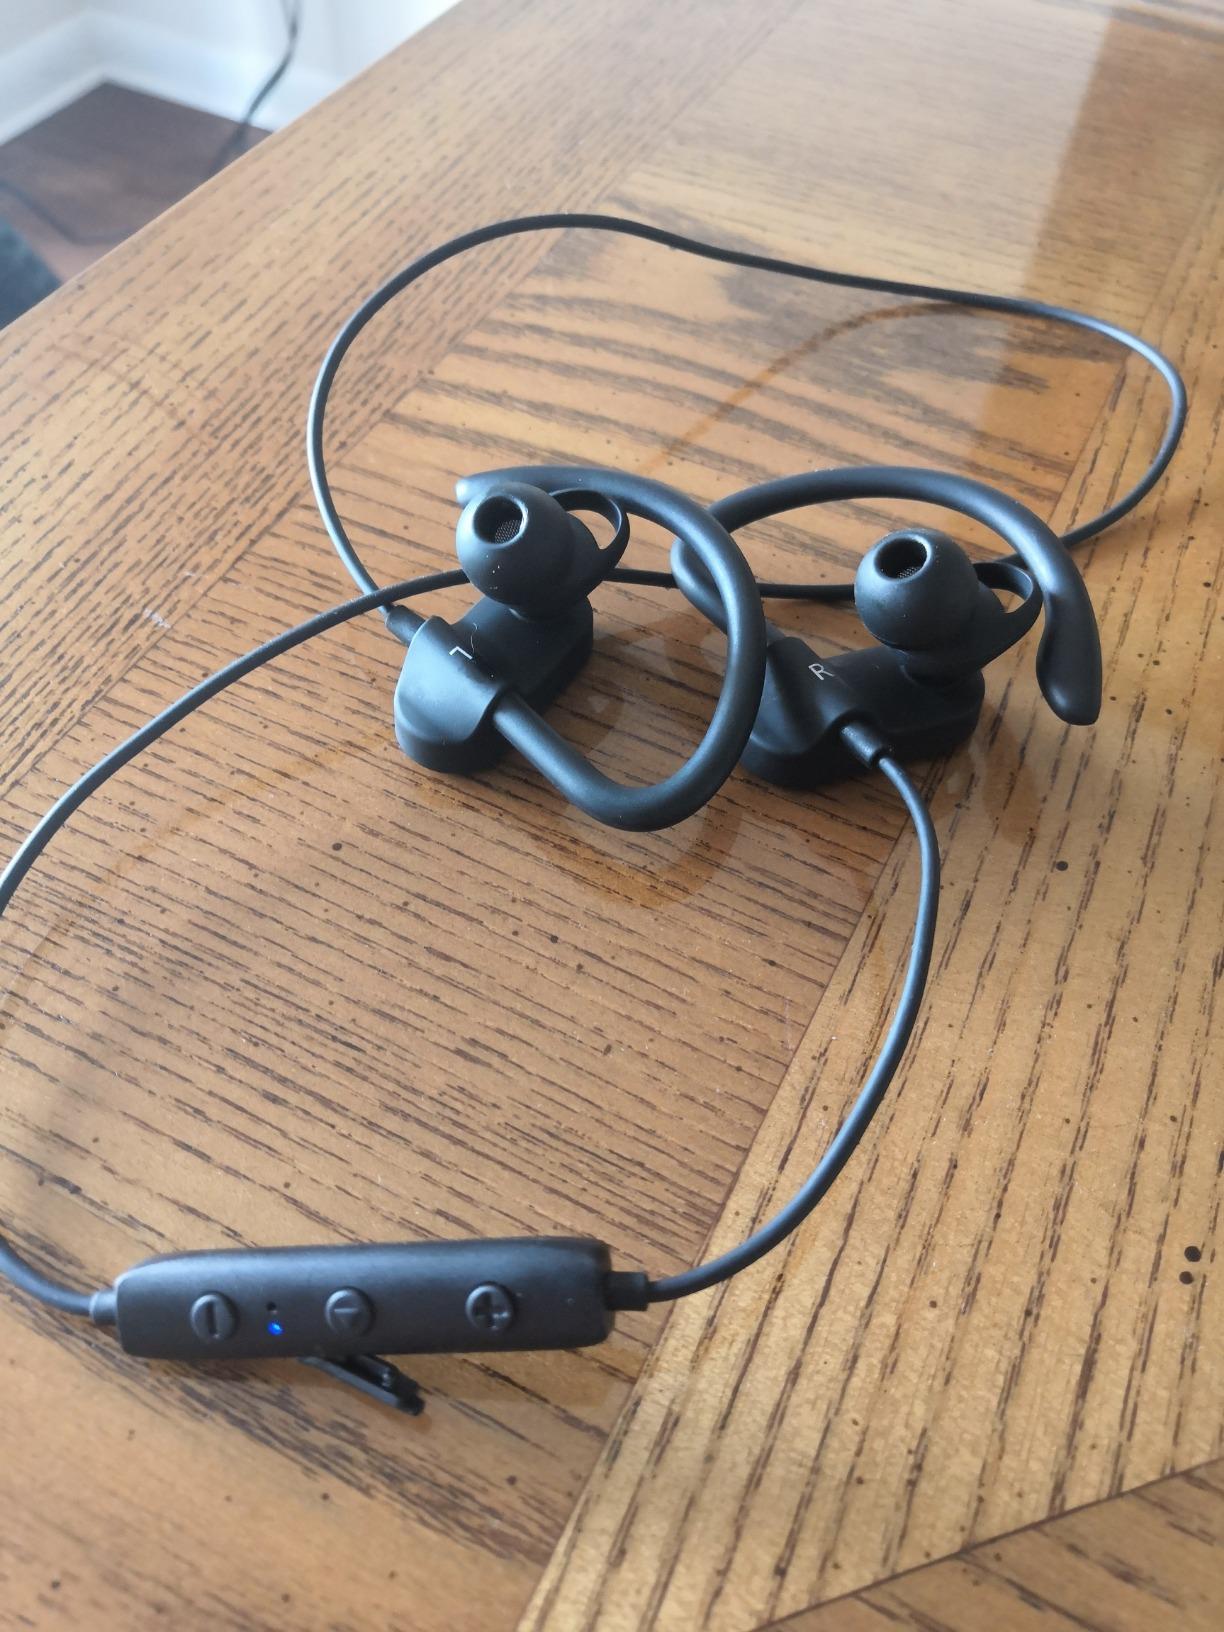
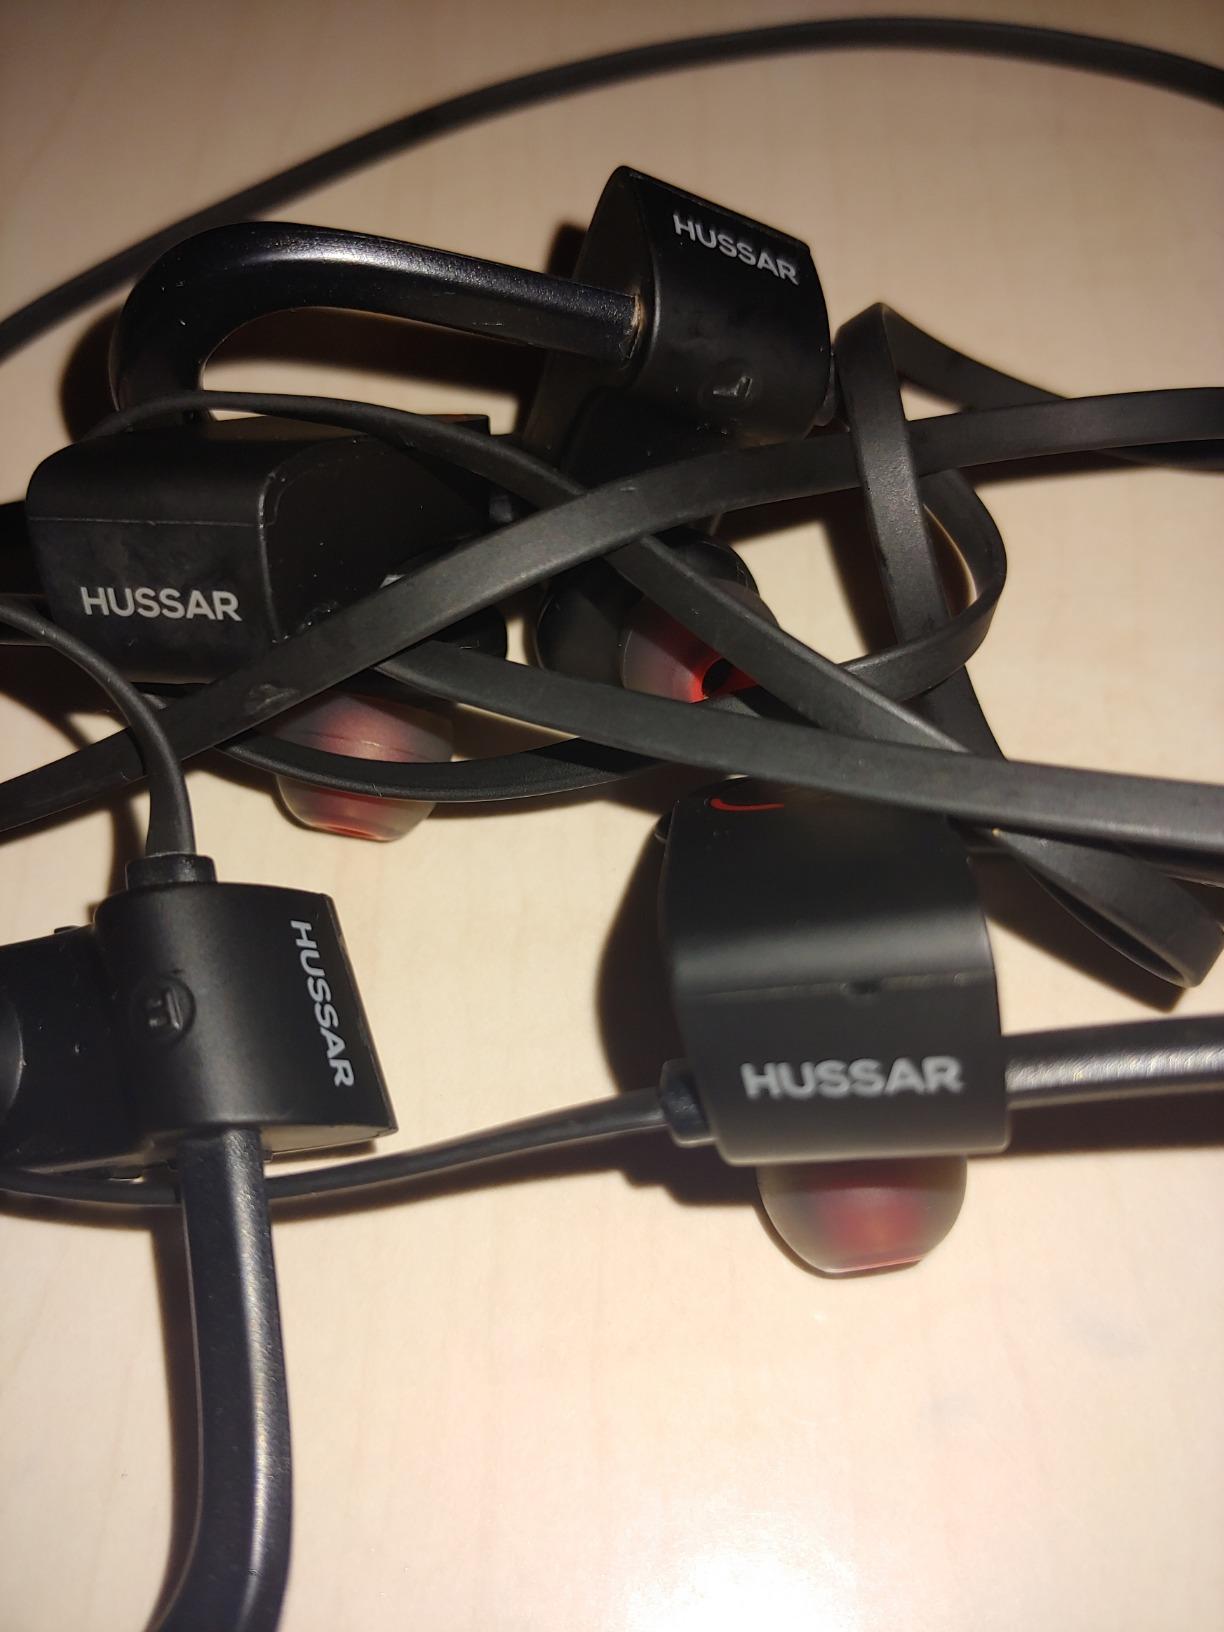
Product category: headphones
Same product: no